Chochoca

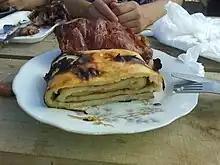
Chochoca served with smoked pork

Chochoca, chochoyeco, trotroyeco or trutru is a traditional dish in Chiloé and Huilliche cuisine in Chile. It consists of a dough of grated raw potatoes mixed with cooked potatoes—or of cooked potatoes mixed with flour—that is roasted over the fire on a large spit shaped like a rolling pin, which is known as a "palo chochoquero".